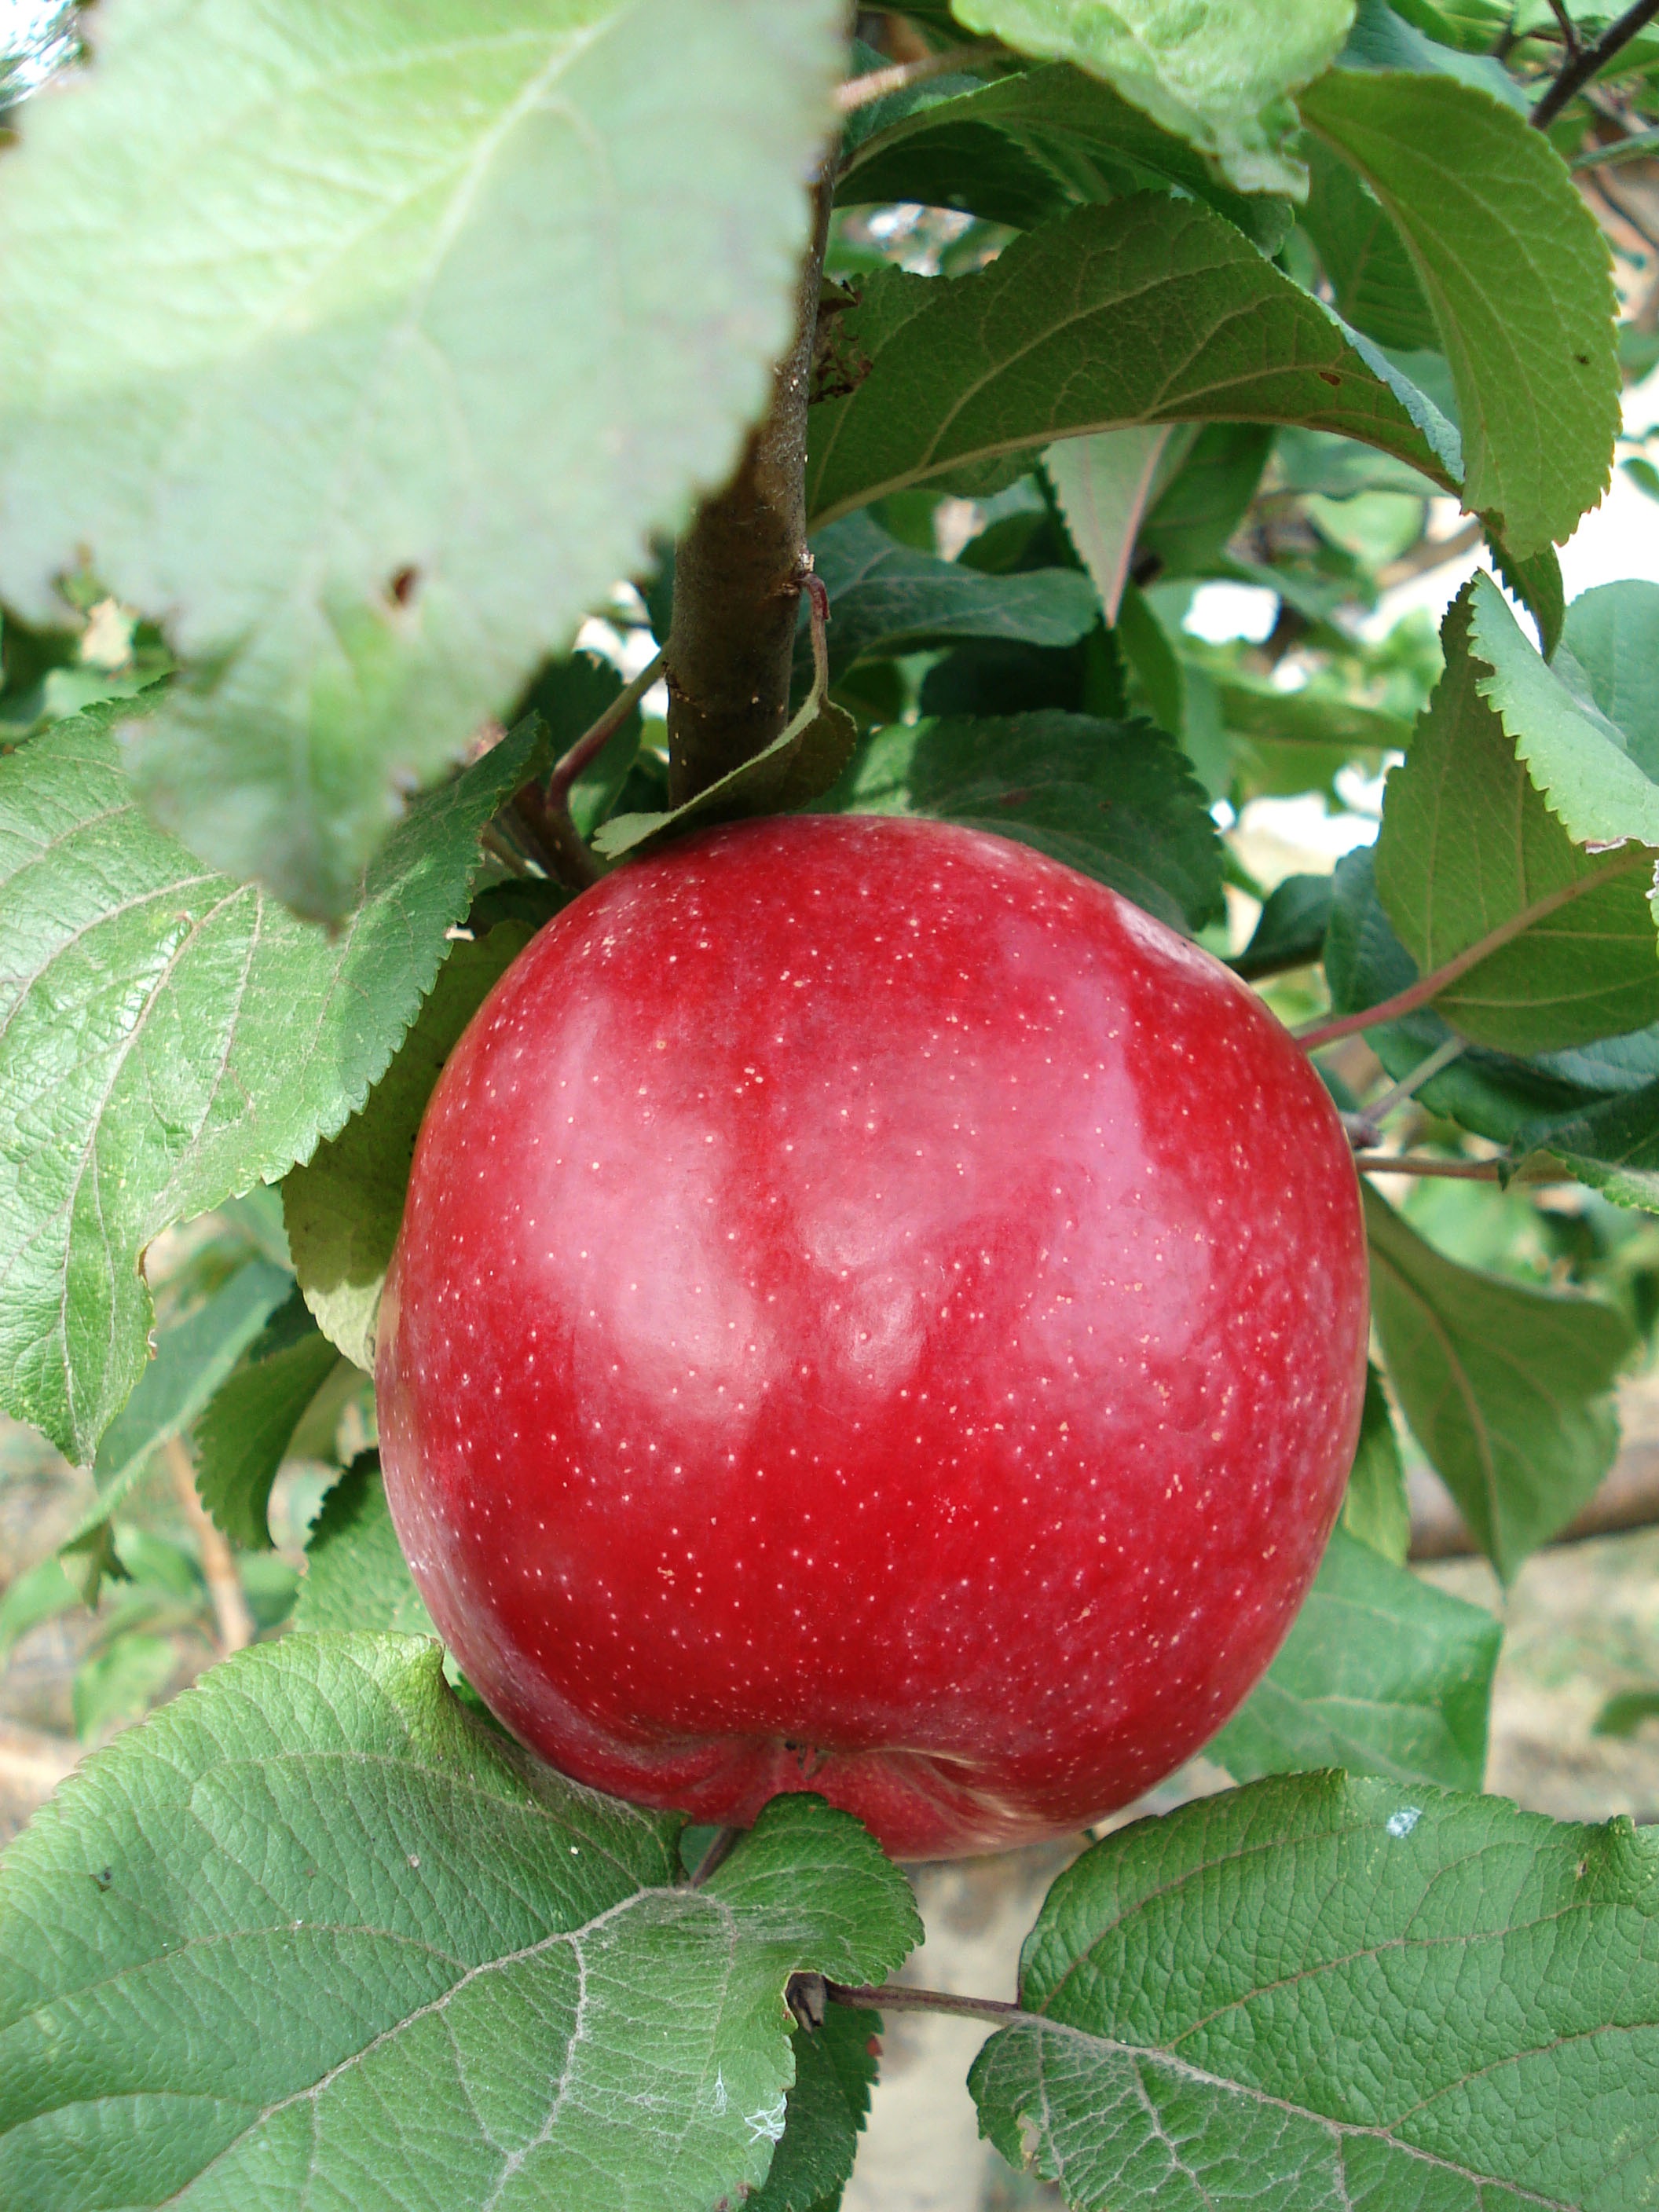
apple, plant, fruit, flower, food, red, harvest, produce, fresh, agriculture, healthy, apple tree, flowering plant, rose family, acerola, malpighia, land plant, rose order